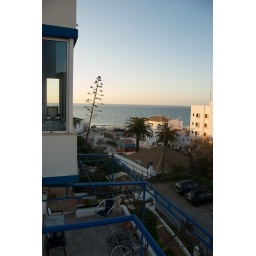
View from our hotel balcony. You can just see my bike on the floor below